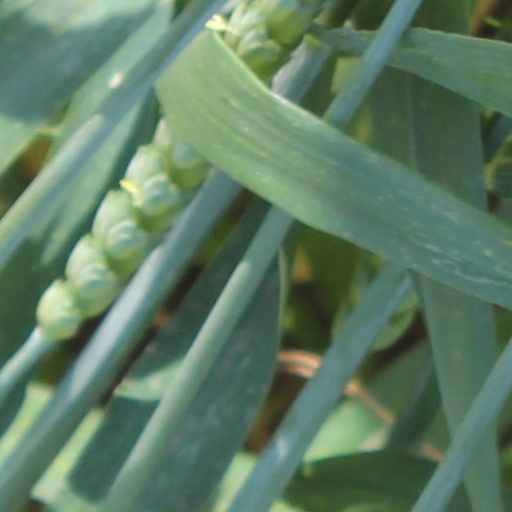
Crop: wheat